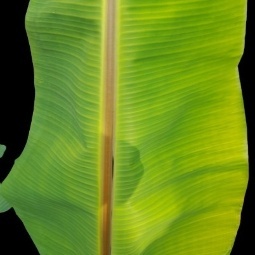
Label: Sulphur